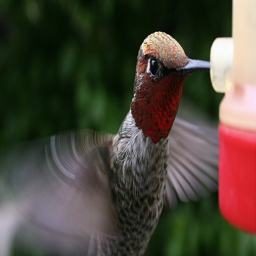
A hummingbird hovers in front of a feeder.
A red and gray bird eating from a bird feeder.
A hummingbird that is getting feeds from an artificial dispensor.
A  hummingbird drinks from a hummingbird feeder.
There is a bird flying mid air eating from a bird feeder.